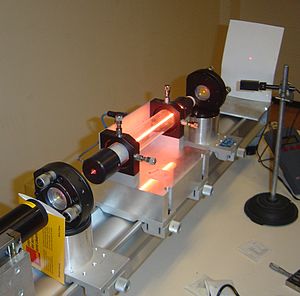
Laser
En Helium-Neon-laser demonstration ved Kastler-Brossel Laboratory. Det glødende rør i midten er en vedvarende elektrisk udladning i en nøje blandet helium-neon gas ved et bestemt tryk, som er og fungerer som et gasudladningsrør. Dog med den vigtige undtagelse at røret fungerer som en fotonforstærker. De fotoner som sendes frem og tilbage mellem spejlene, stimulerer udsendelsen af endnu flere fotoner med samme retning og fase som fotonen, som stimulerede udsendelsen. Lyset/fotonerne man ser i andre retninger, er en blanding af fotoner, som har ventet for længe og så er blevet spontant udsendt i en eller anden tilfældig retning og fotoner med andre bølgelængder.
"En laser er en indretning, som skaber lys eller anden elektromagnetisk stråling med ganske særlige egenskaber ved hjælp af kvantemekaniske effekter. Navnet er et akronym for de engelske ord ""Light Amplification by Stimulated Emission of Radiation"" ""Lysforstærkning ved stimuleret udsendelse af stråling"".